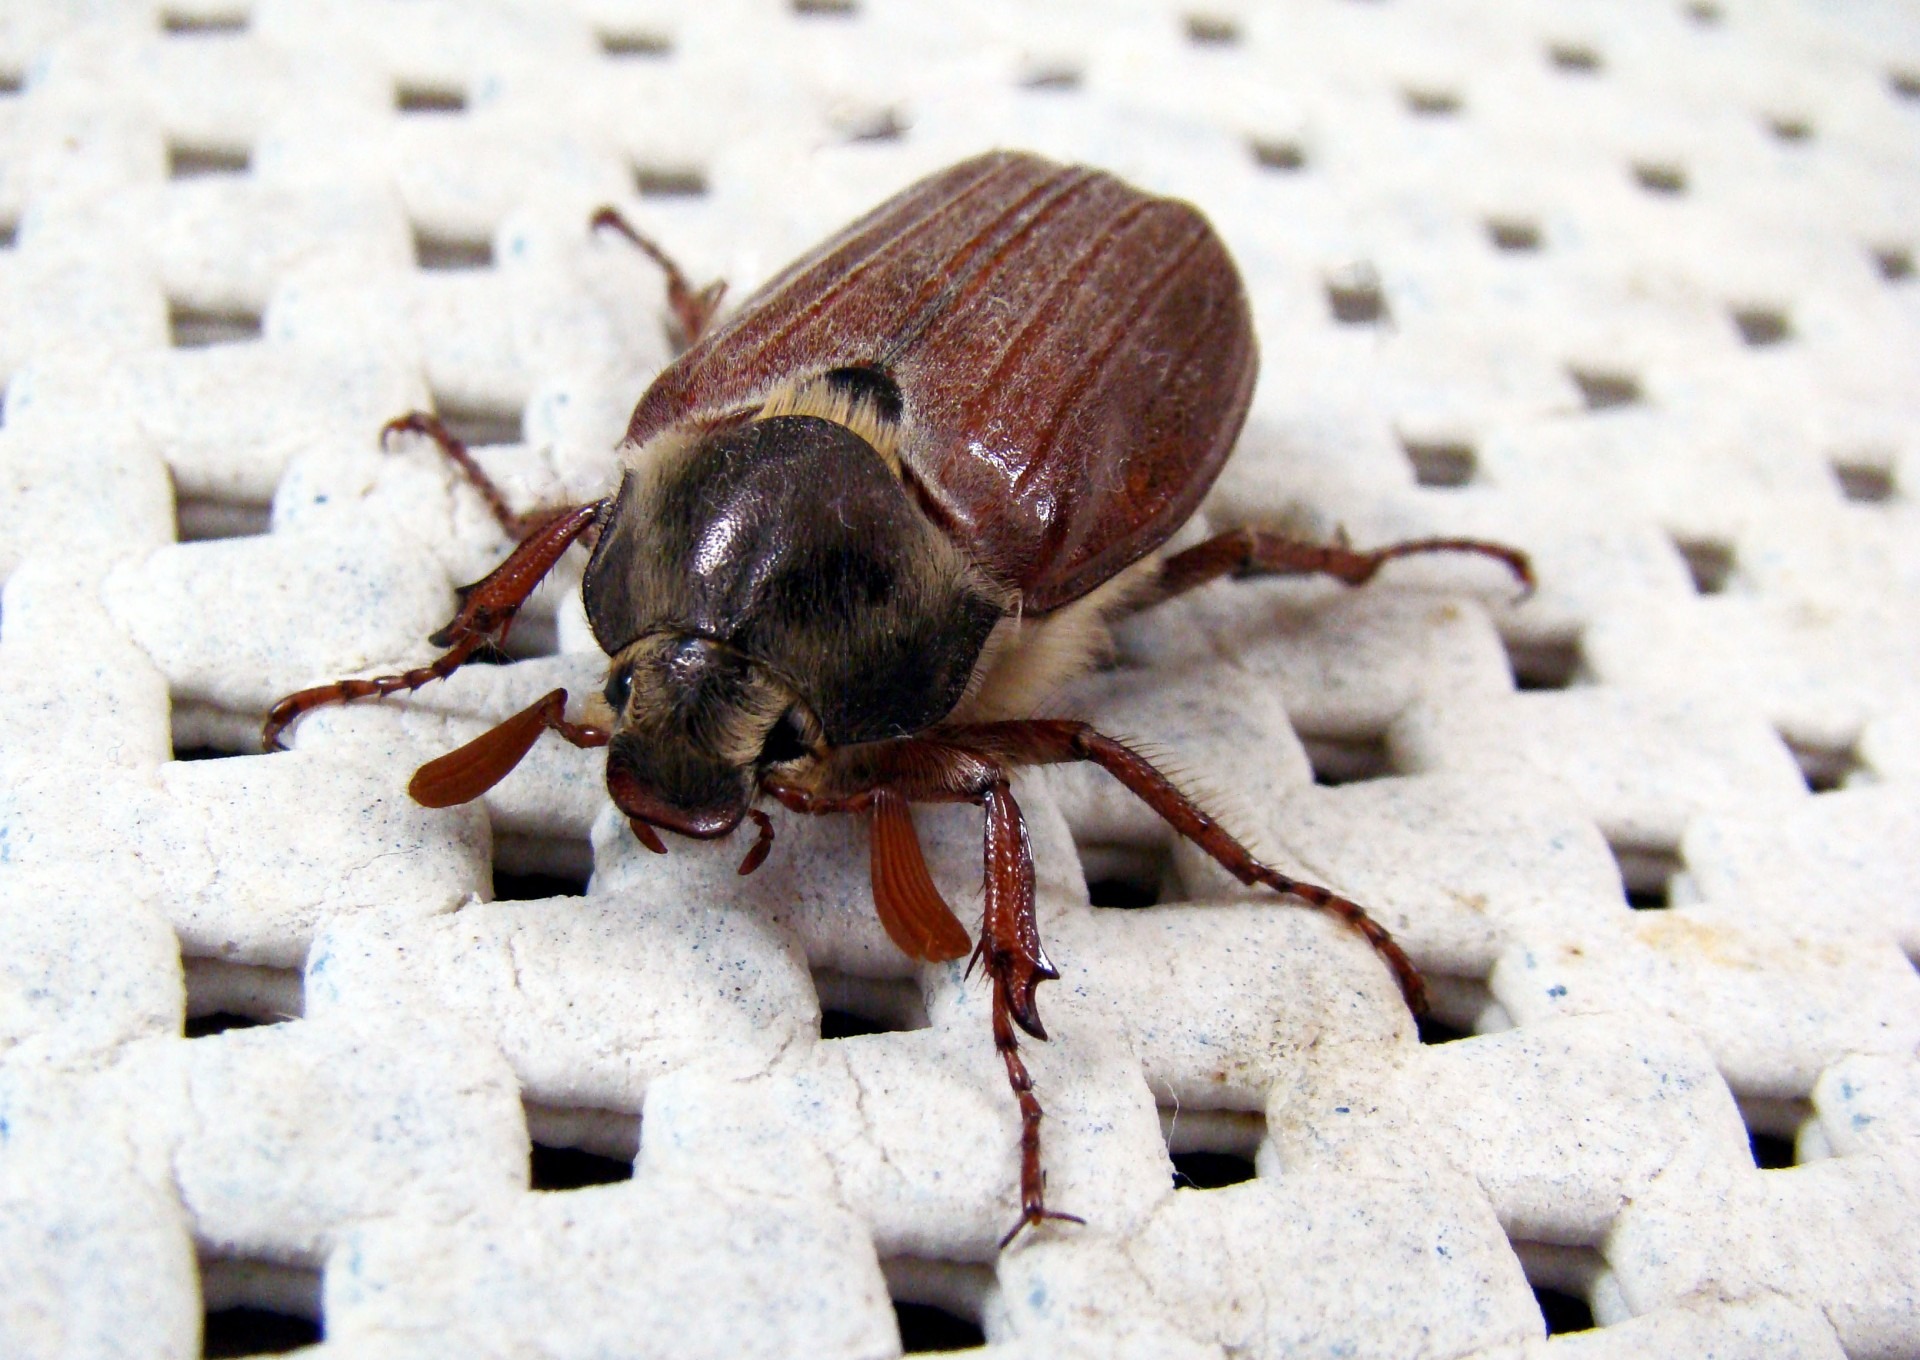
photography, insect, fauna, invertebrate, close up, animals, pest, beetle, scarabaeidae, macro photography, cockchafer, melolontha, melolontha melolontha, membrane winged insect, may bug, spang beetle, billy witch, mitchamador